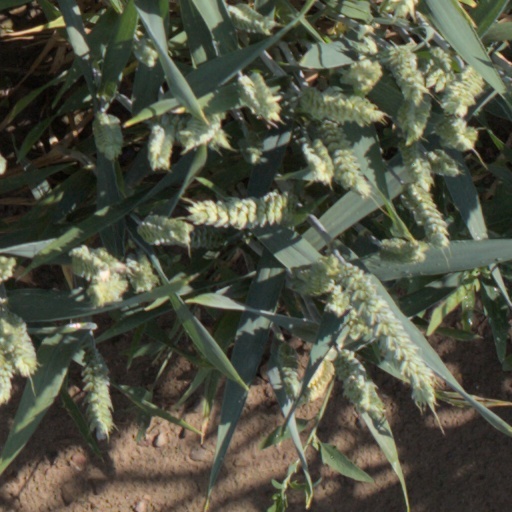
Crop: wheat